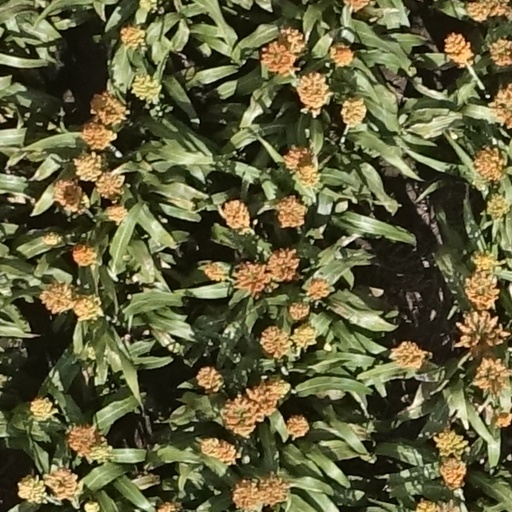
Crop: sorghum